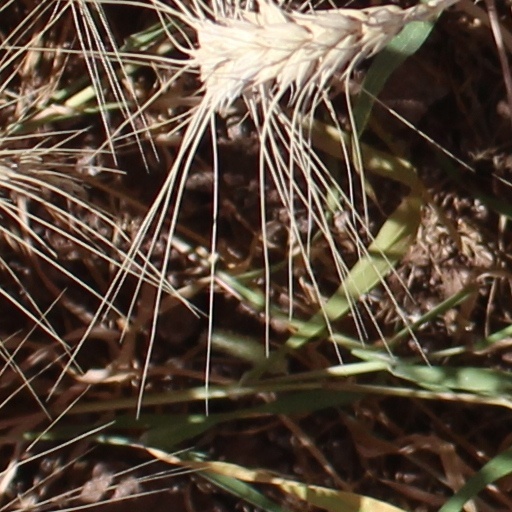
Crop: wheat